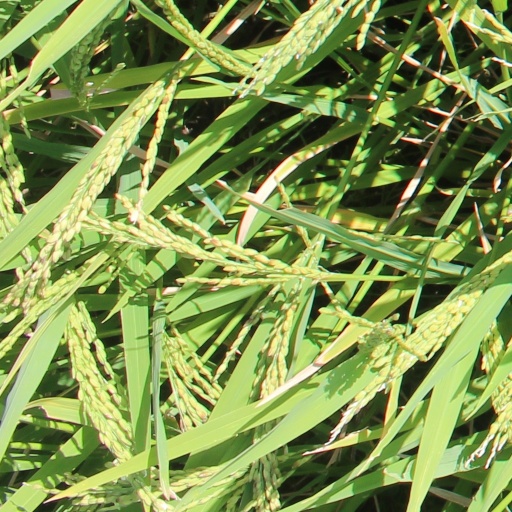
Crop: rice